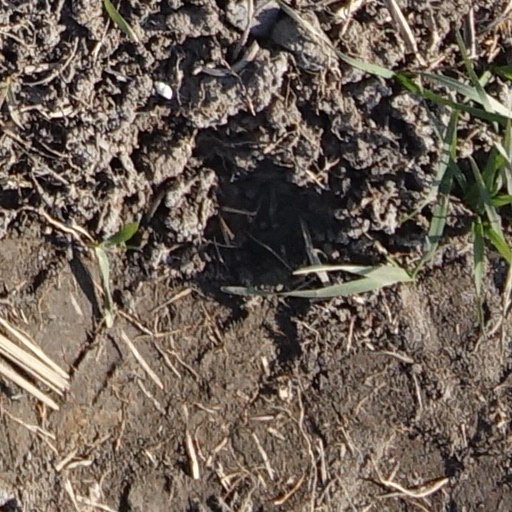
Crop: wheat